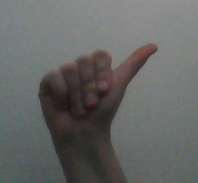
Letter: dhad